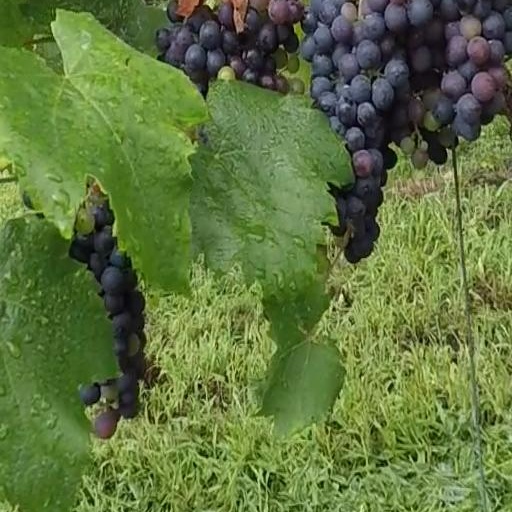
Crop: grape